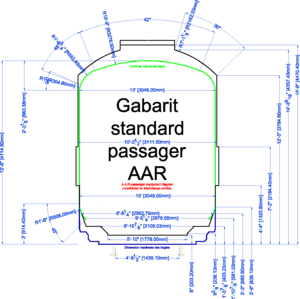
Gabarit ferroviaire AAR passager